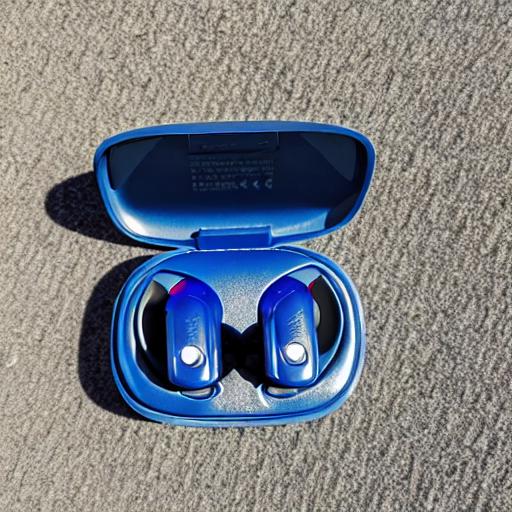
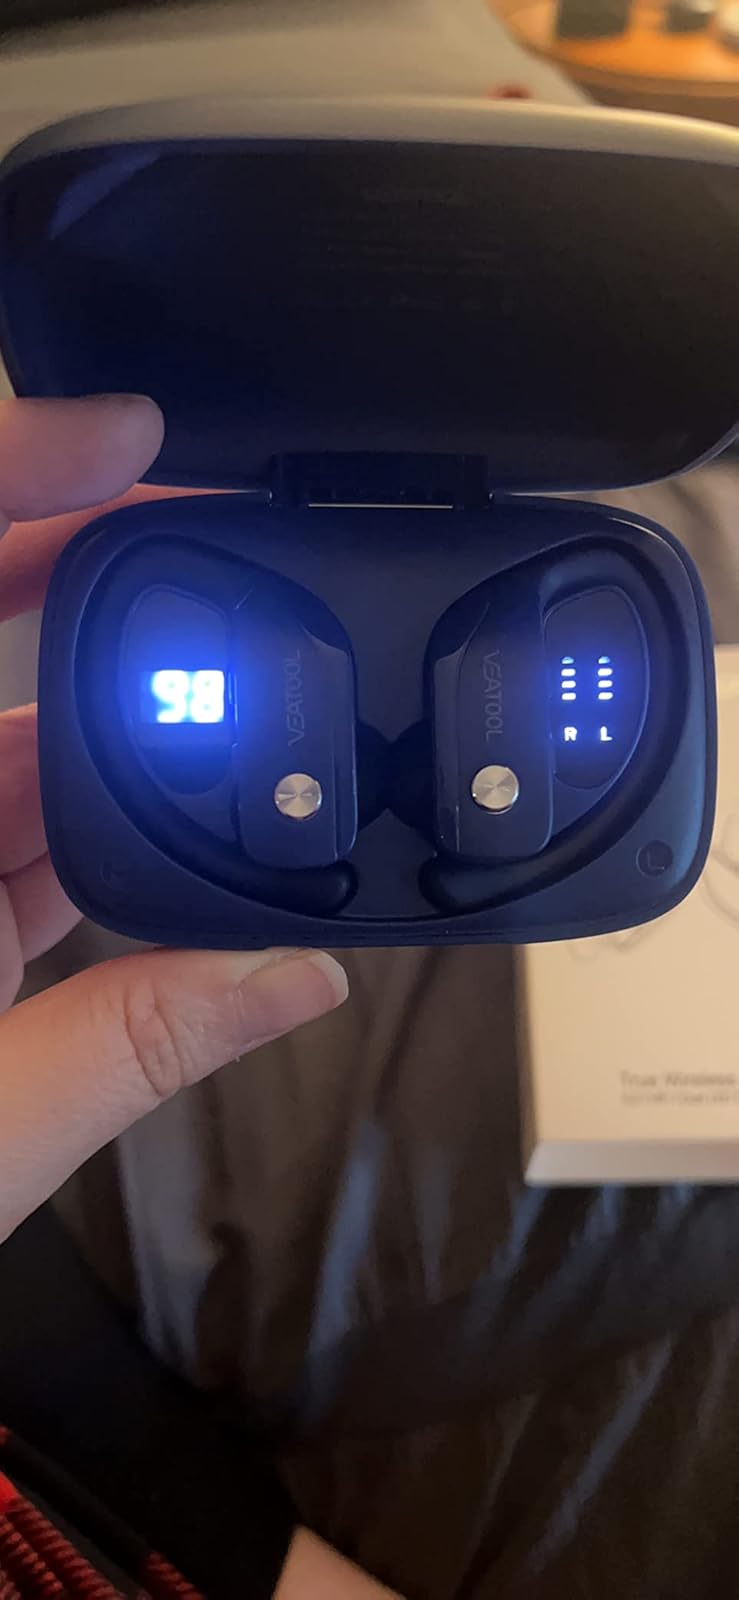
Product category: earbuds
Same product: no